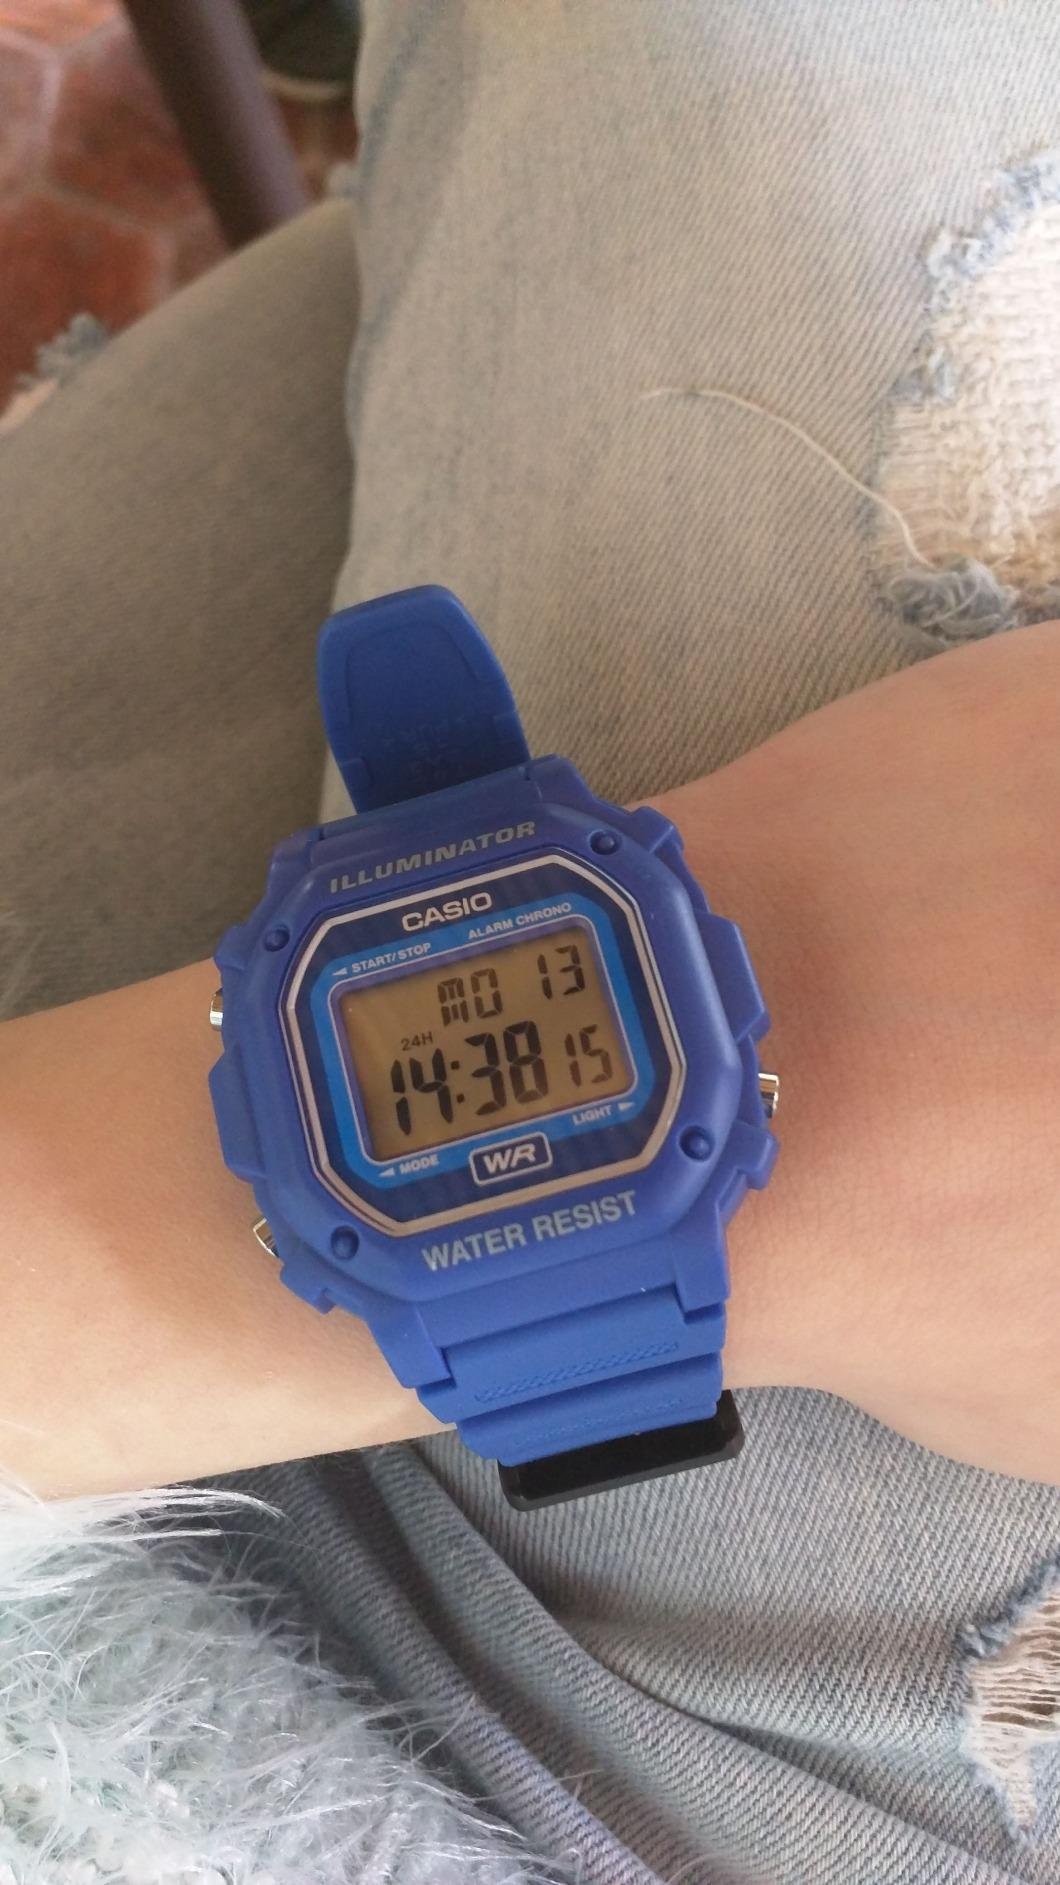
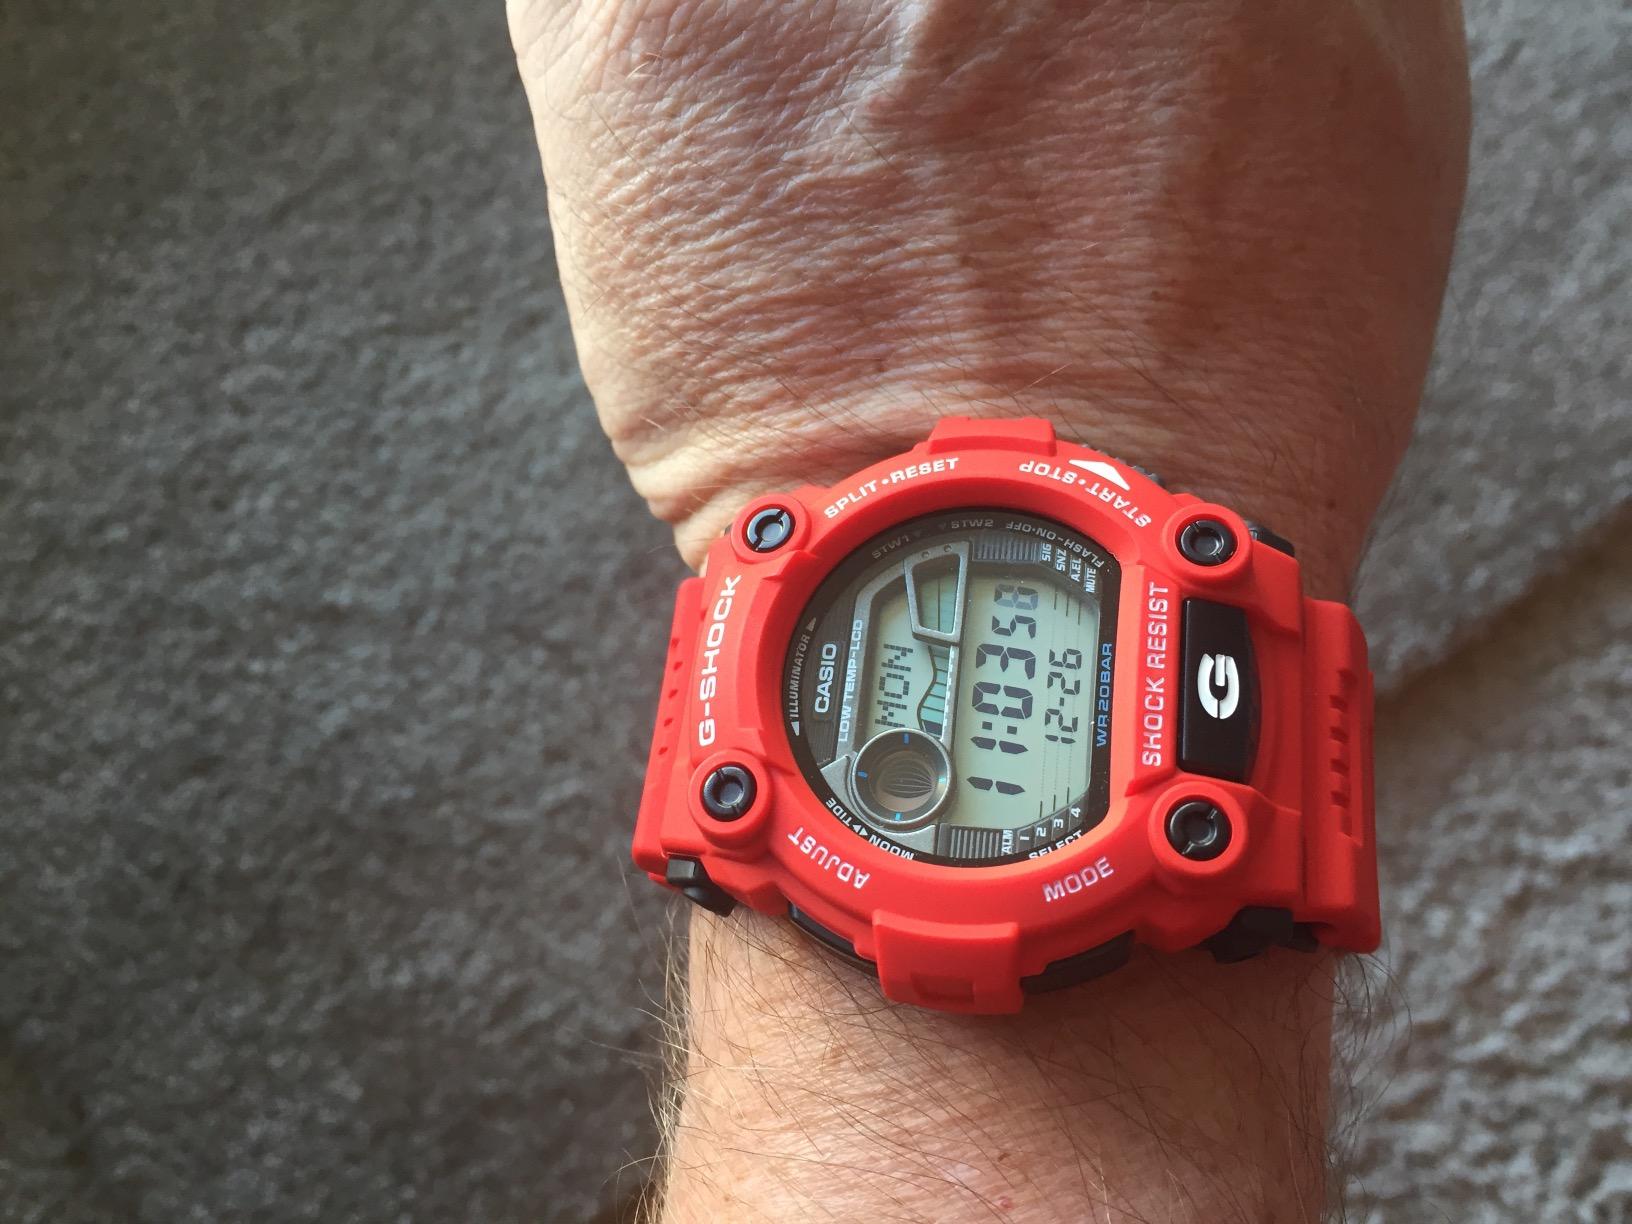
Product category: accessories_watch
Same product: no